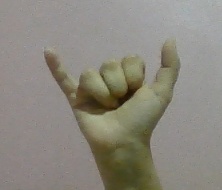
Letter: ya